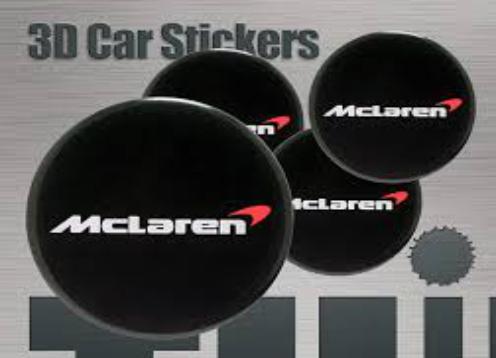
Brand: mclaren
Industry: Transportation